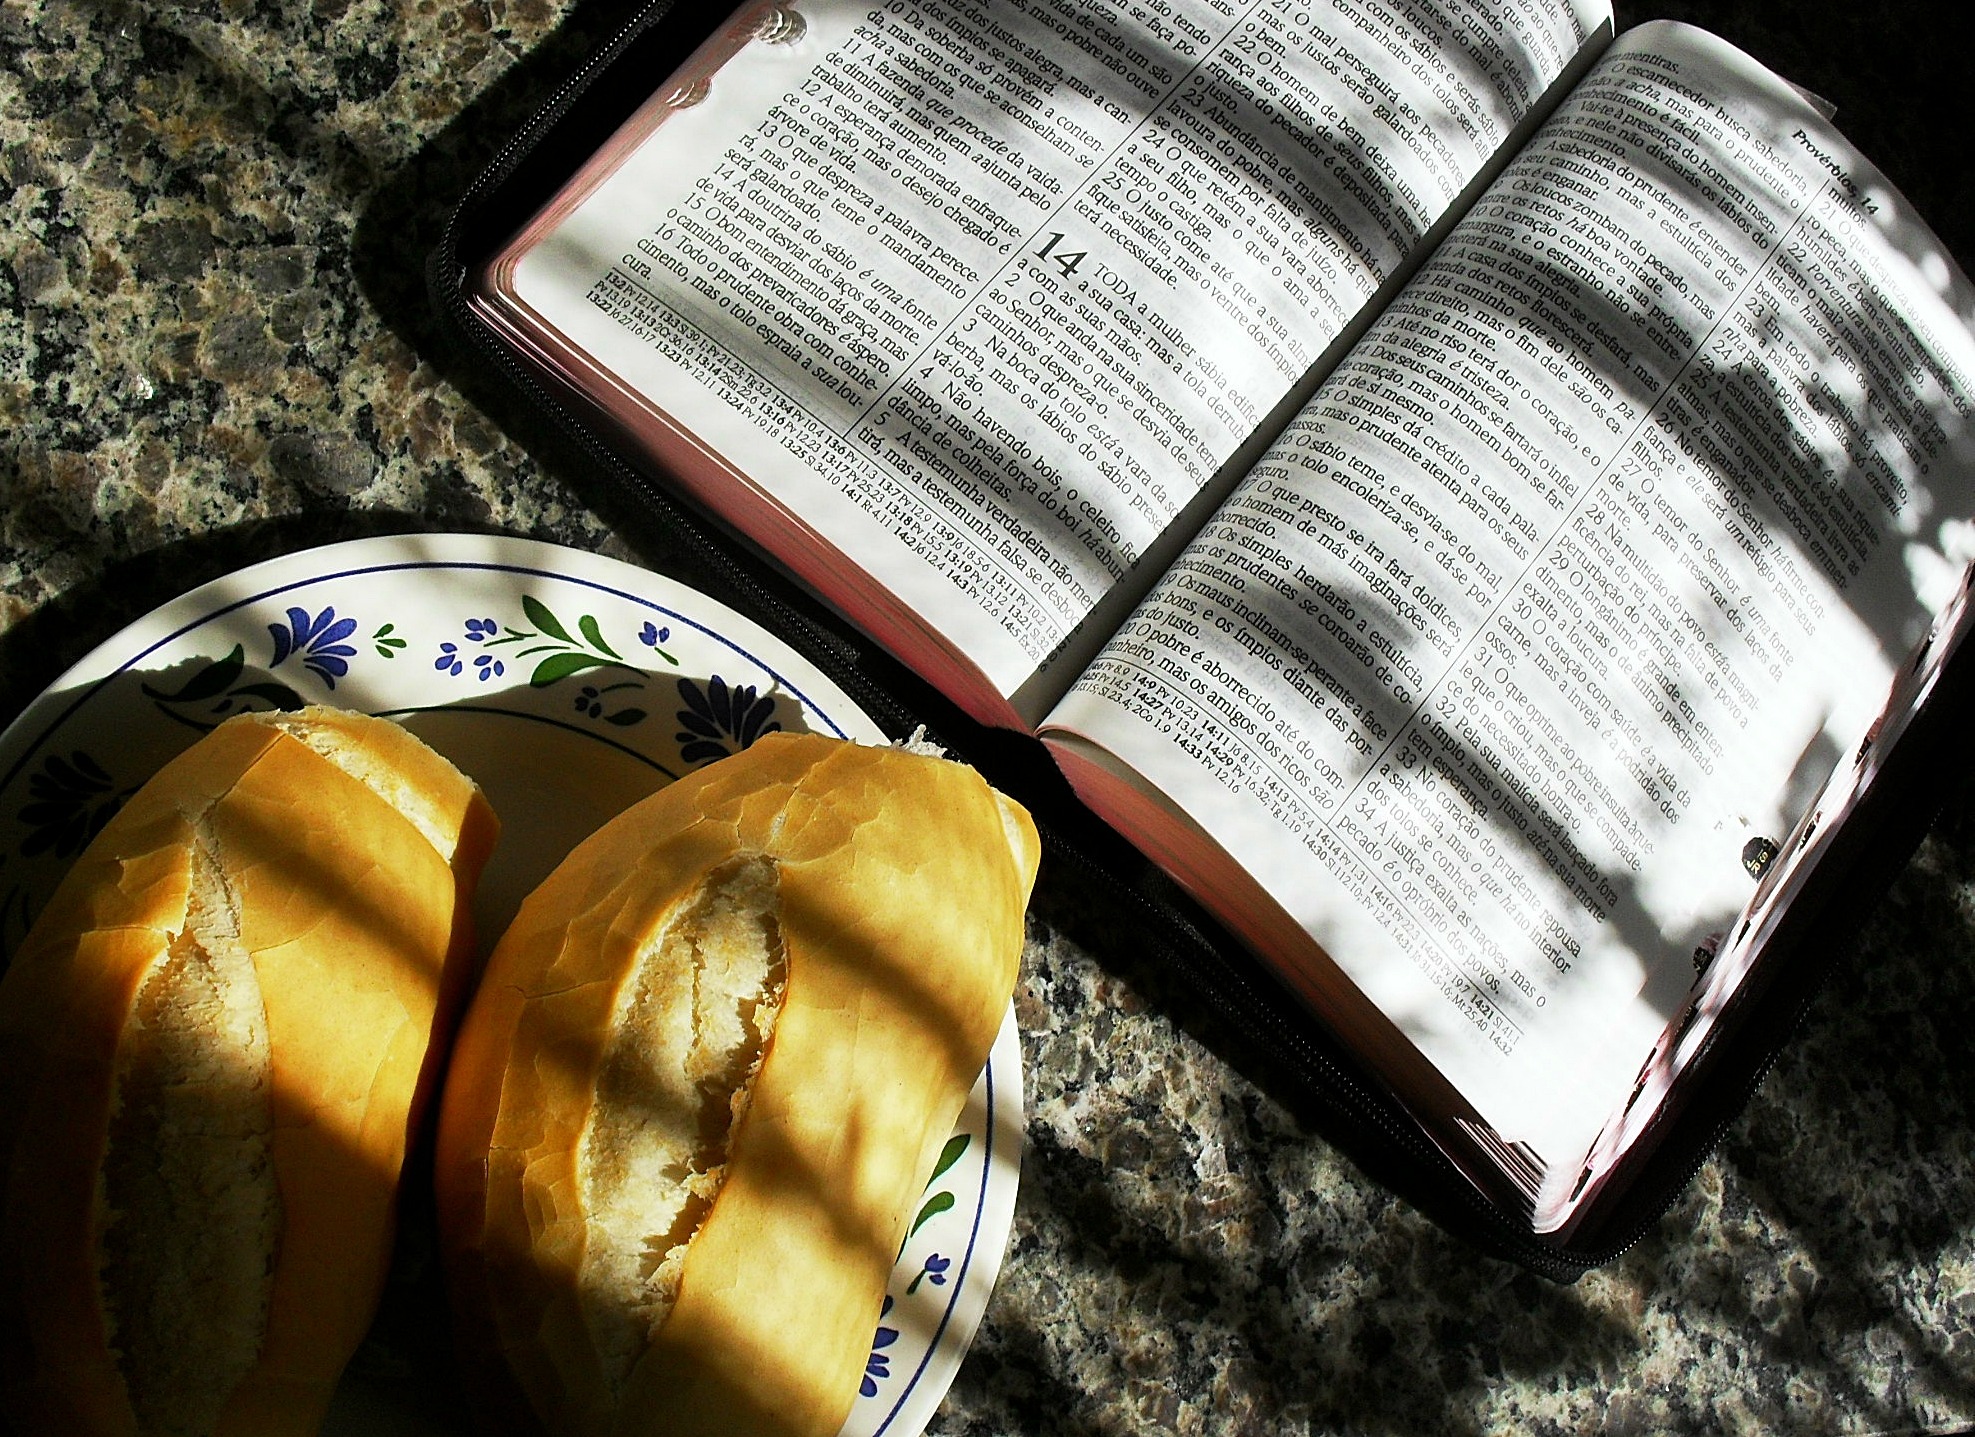
wood, food, reflection, church, bread, material, bible, jesus, theology, salvation, devotional, bibliology, evangelization